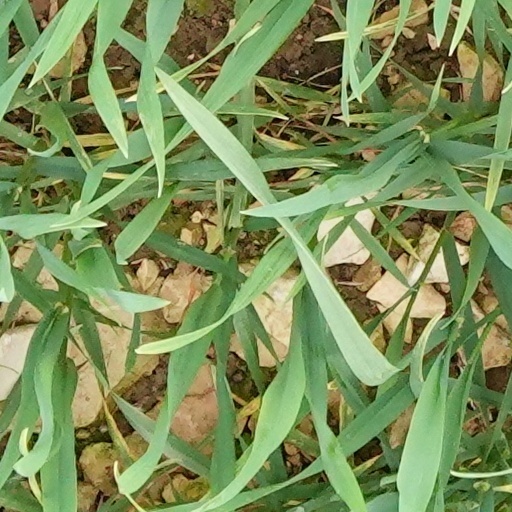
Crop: wheat